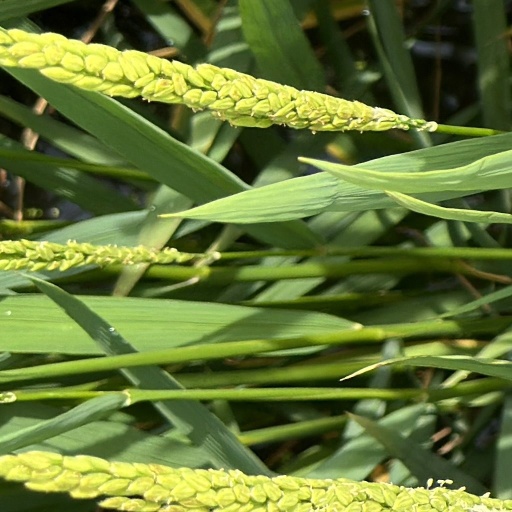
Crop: rice